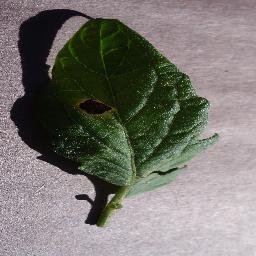
Label: Tomato___Early_blight